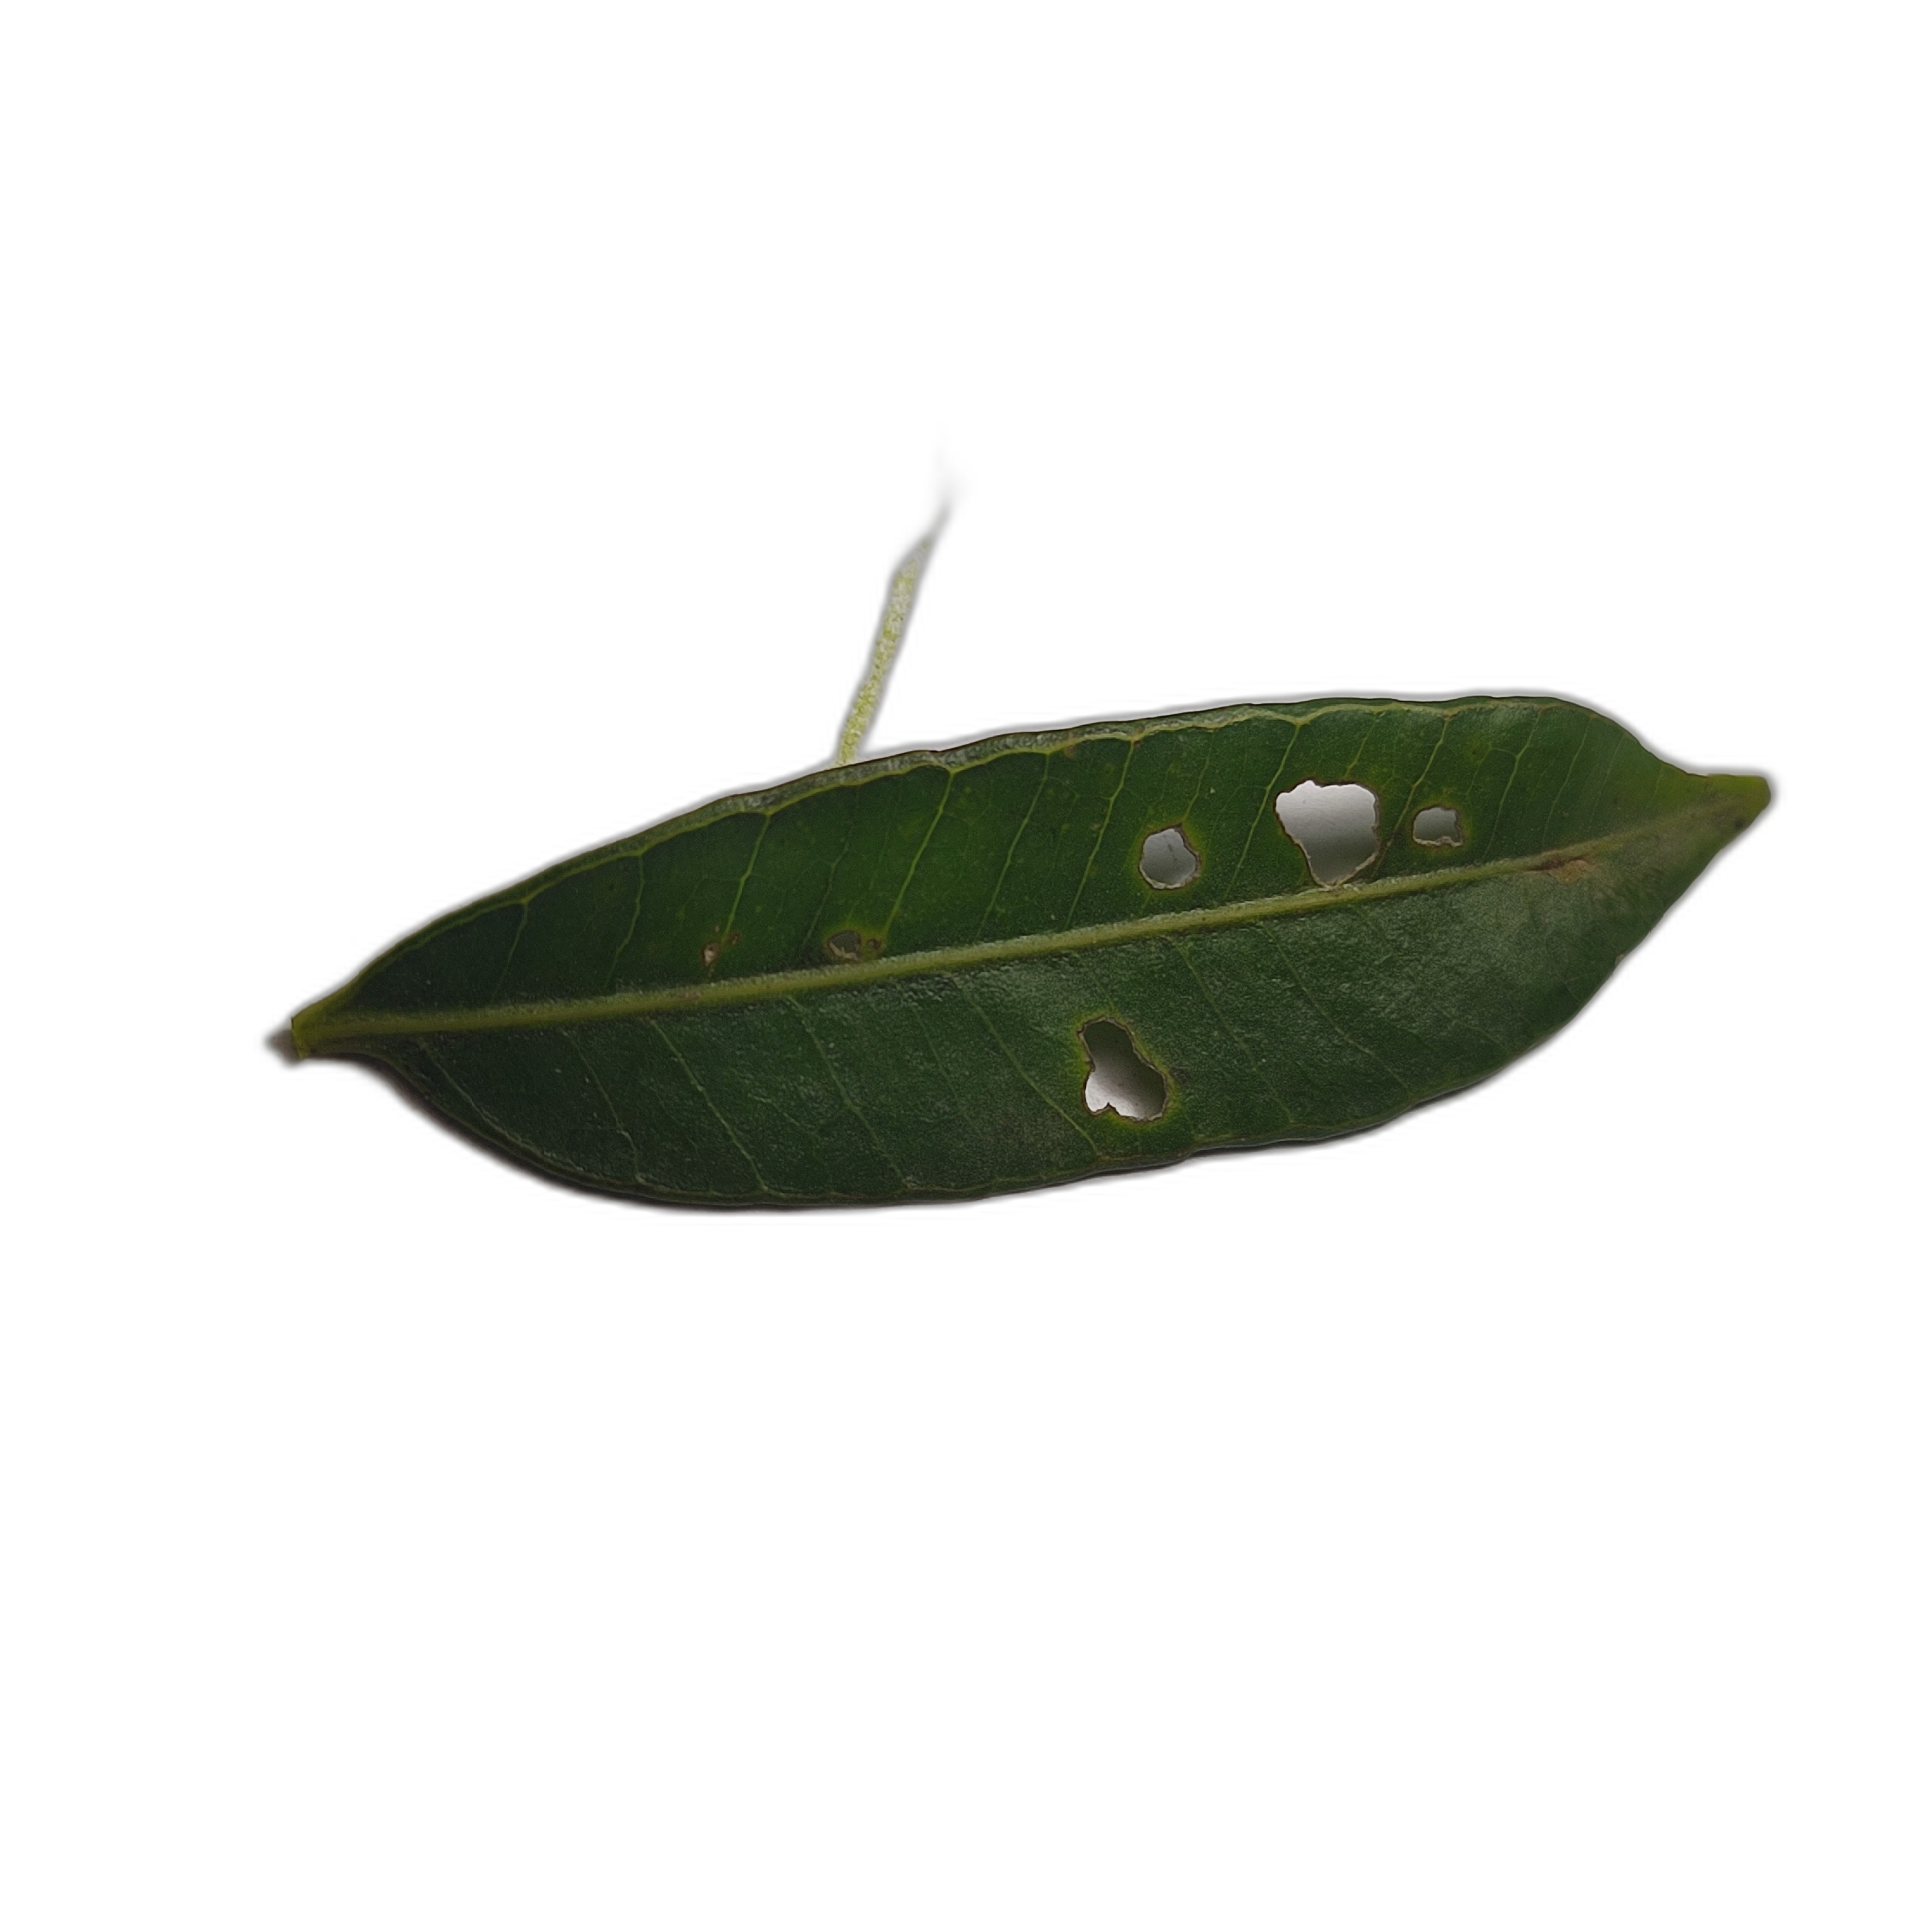
Label: not_healthy